White Out (Penn State)

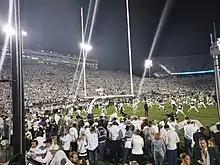
The 2019 White Out game against Michigan in October 2019

In 2002, leading up to a much anticipated game against Nebraska, there was a fear that a "Sea of Red" would overtake the stands in Beaver Stadium. An email began to be circulated amongst Penn State fans to both wear blue to the game and not to sell their tickets to Cornhusker fans. Dubbed "Operation Visine" (to "get the red out"), this precursor to the modern White Out worked, as there was not only record attendance, most of whom were Penn State fans, but the Nittany Lions upset #7 Nebraska 40–7.